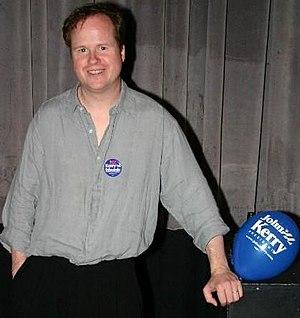
Joss Whedon est un producteur, réalisateur et scénariste américain né le 23 juin 1964 à New York. Il est le créateur des séries télévisées Buffy contre les vampires, Angel, Firefly, Dollhouse et Marvel : Les Agents du SHIELD, et a fondé la société Mutant Enemy. Il est également le réalisateur des films Avengers et Avengers : L'Ère d'Ultron, qui font tous deux partie des dix plus grands succès commerciaux de l'histoire du cinéma, ainsi que le scénariste de plusieurs comics.